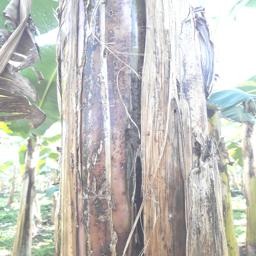
Label: PSEUDOSTEM WEEVIL